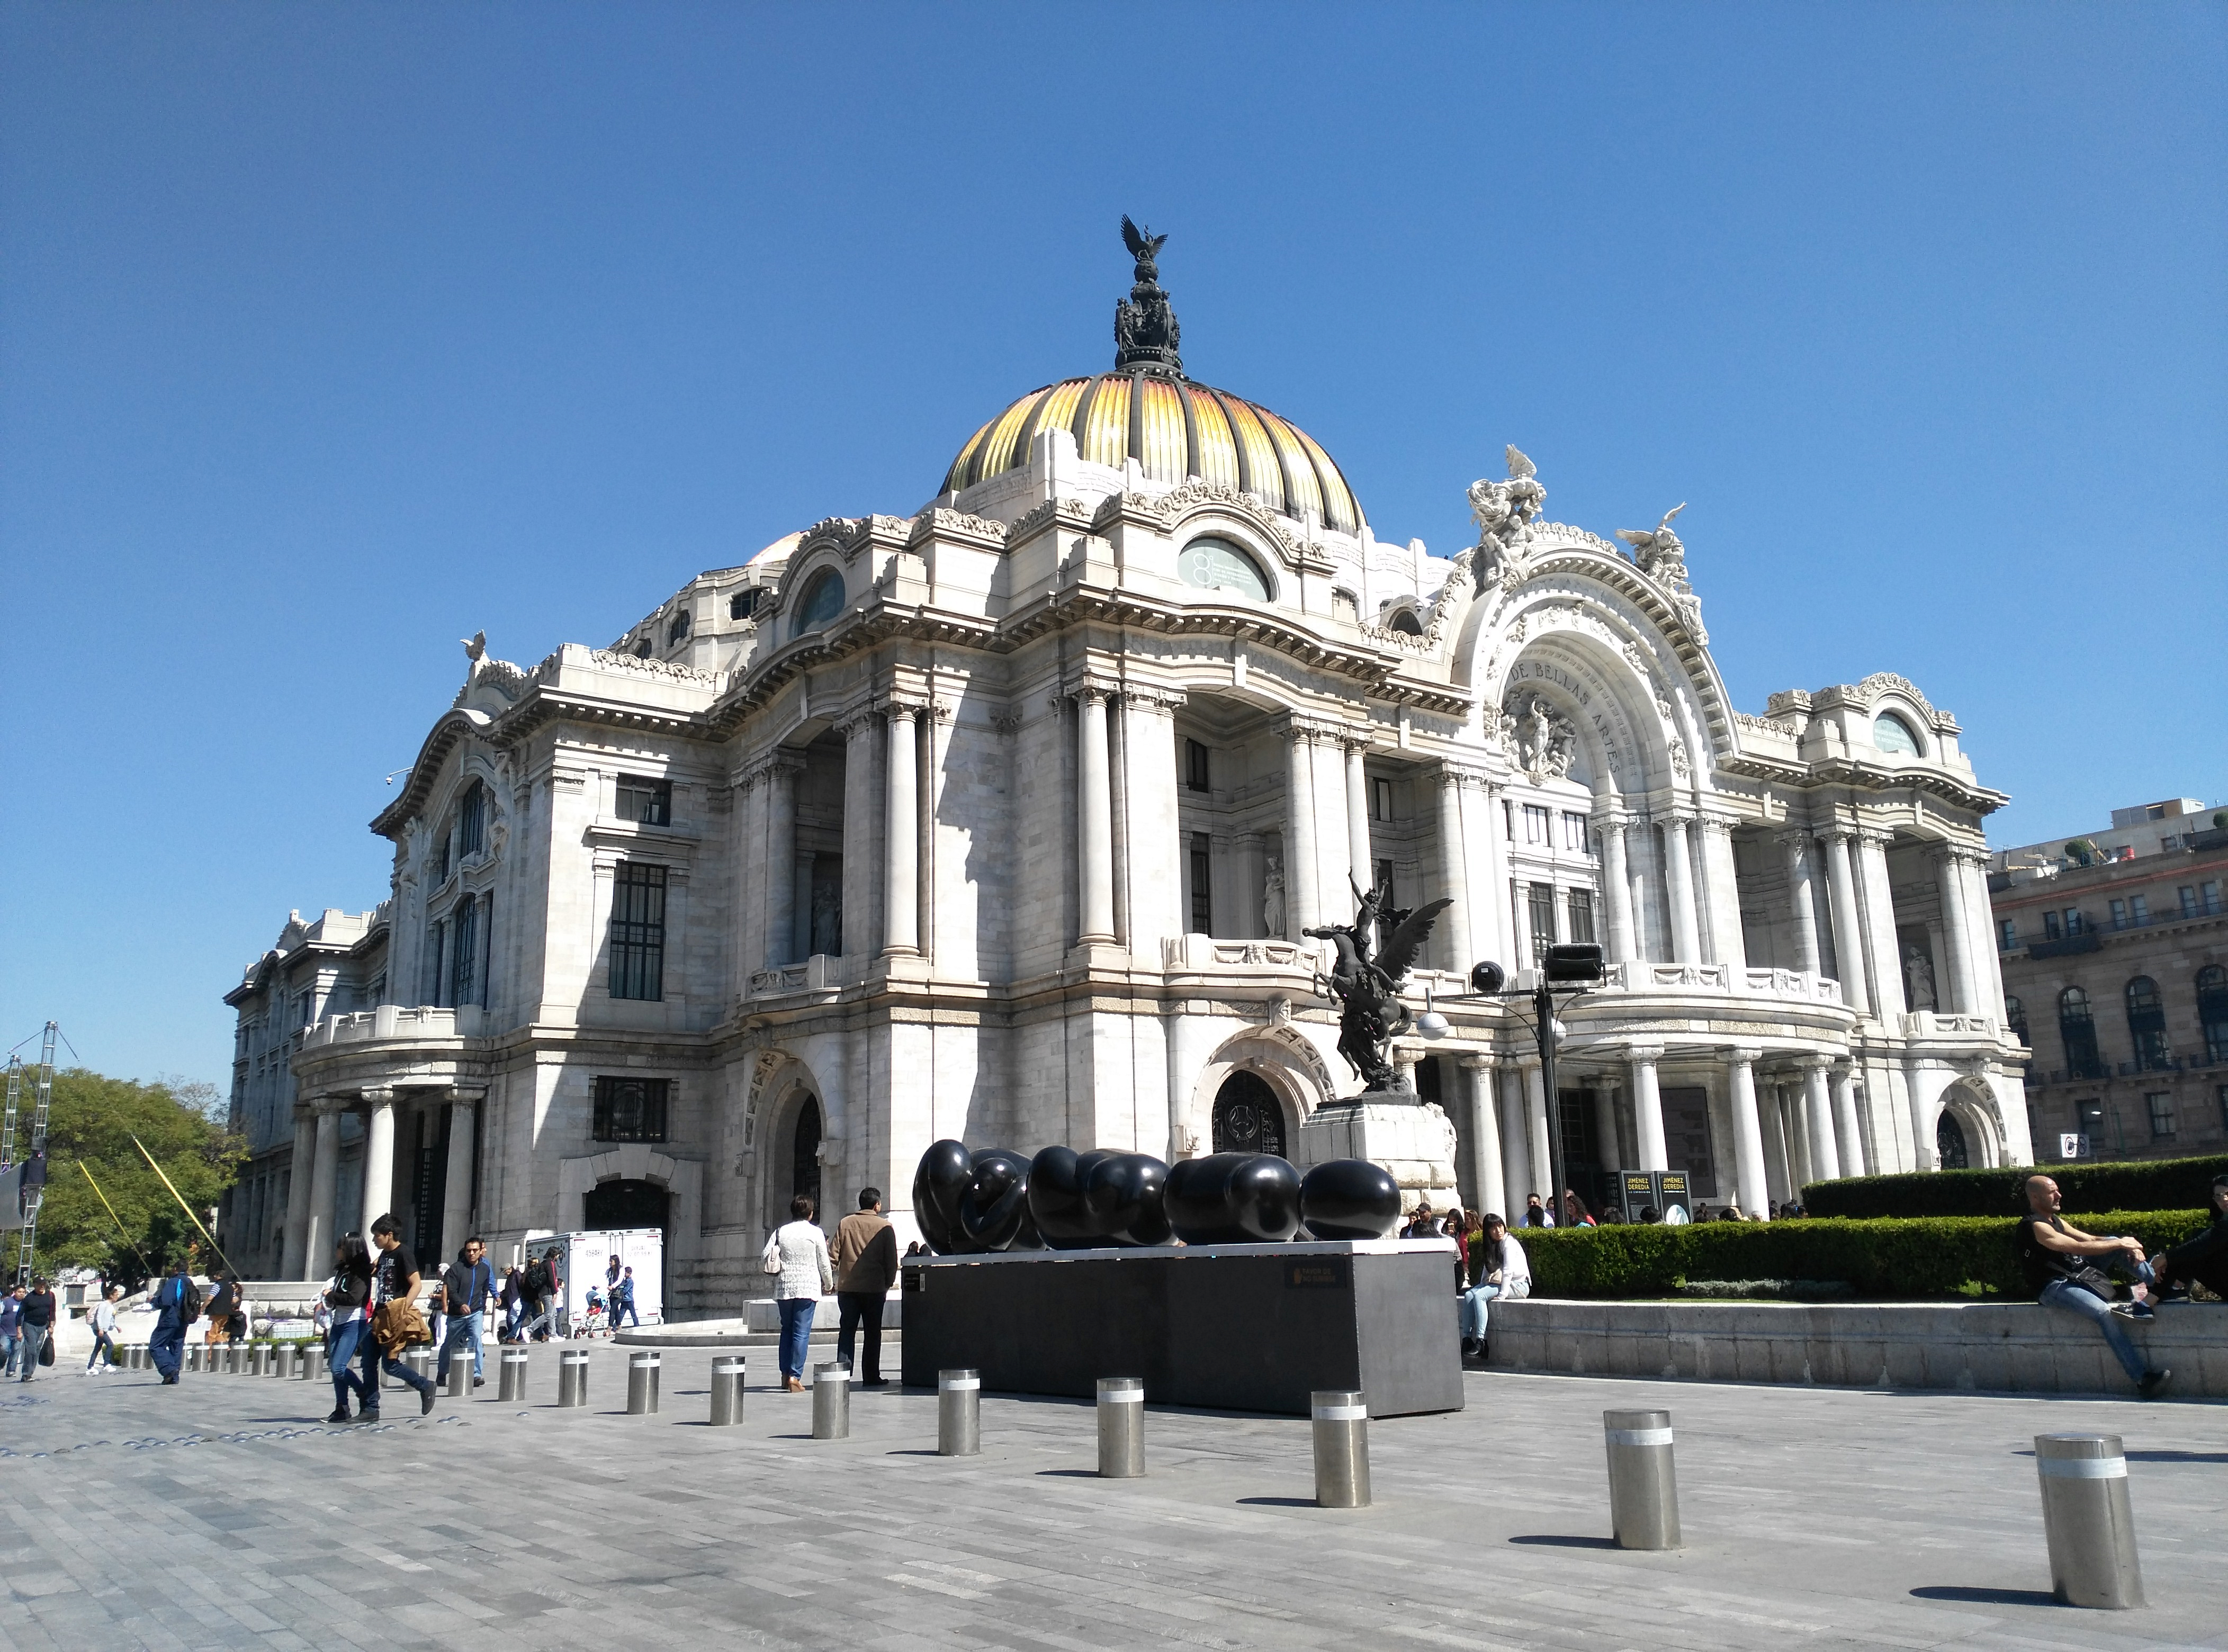
hemicycle, sculpture, mexico, art, classical architecture, architecture, landmark, building, dome, basilica, place of worship, byzantine architecture, church, city, sky, tree, cathedral, ancient roman architecture, facade, tourist attraction, palace, tourism, baptistery, plaza, metropolis, historic site, monument, town square